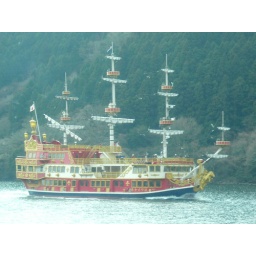
pirate ship tour boat in Hakone